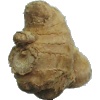
Label: Ginger Root 1